KQFX (FM)

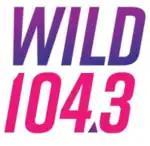
Logo as "Wild 104.3"

KQFX began broadcasting as KBBB-FM in 1975 and changed to KDKQ on January 2, 1979. On December 1, 1984, the station changed its call sign to KDXR, then again on April 13, 1992, to the current KQFX.